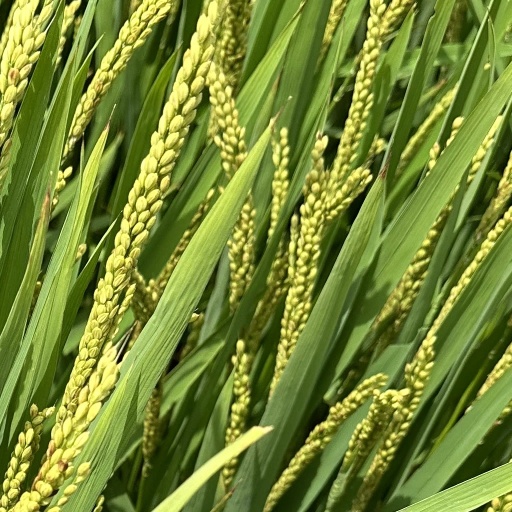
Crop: rice